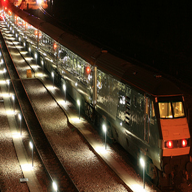
Vehicle type: Trains